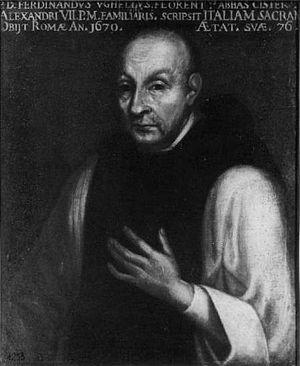
Ferdinando Ughelli est un moine, abbé et historien italien.